Mike Teunissen

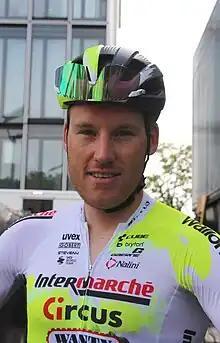
Teunissen in 2023

Mike Teunissen (born 25 August 1992) is a Dutch racing cyclist, who currently rides for UCI WorldTeam .